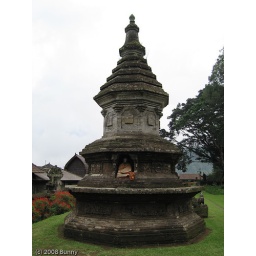
Temple in the mountain lake